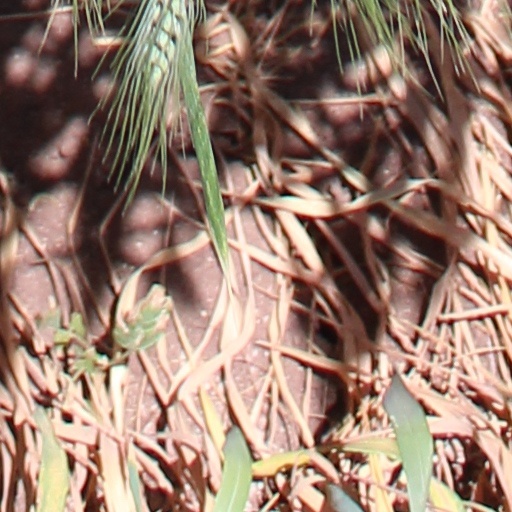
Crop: wheat